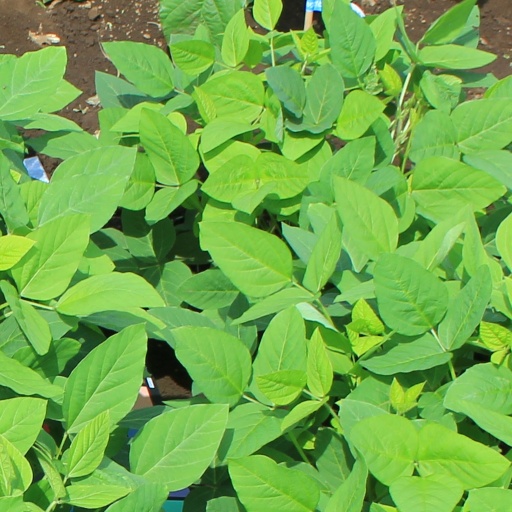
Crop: soybean